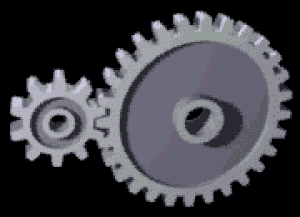
Tandhjul / Forskellige slags tandhjul
Tandhjul
Et tandhjul er et hjul, hvis rand er forsynet med regelmæssigt fordelte fremspring og mellemrum: Fremspringene kaldes tænder, og er udformet så de kan gå i indgreb med tilsvarende tænder på et andet tandhjul. Tandhjul er opfundet før Antikythera-mekanismen og nok før den Sydpegende Hestevogn. Et tandhjul, der er forarbejdet i træ, betegnes som et kamhjul.